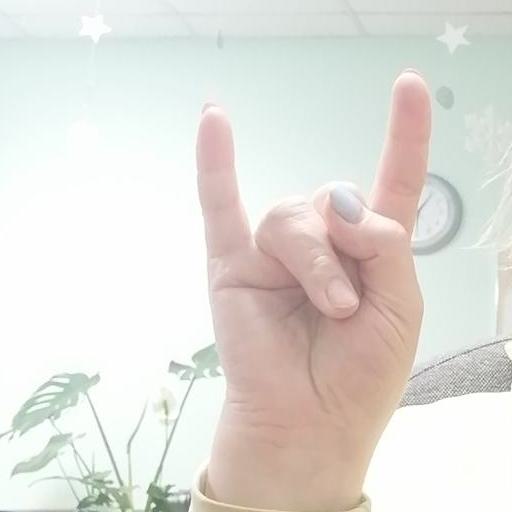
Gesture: rock